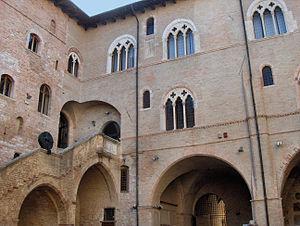
Le Palazzo Trinci est une démeure patricienne bâtie dans le centre de Foligno en Italie centrale. En 2010, le palais est le siège d'un musée archéologique, d'un musée multimédia de tournois et de joutes et du Musée civique. Il expose aussi une galerie photographique de la ville.